Nai (pan flute)

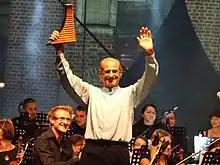
Gheorghe Zamfir holding a nai

The nai usually has at least 20 pipes made of bamboo or reed. They are arranged in a curved array, allowing a greater speed of play. Generally the longer, lower pipes are on the right. The pitch of each pipe is adjusted with beeswax; usually nais are tuned in G for Romanian folk music, or in C for classical. Traditional Romanian pan flutes have tubes with varying diameters which go from wide to narrow as you go up the scale, to maintain the volume/length ratio of the tube and therefore produce the best consistent tone quality.